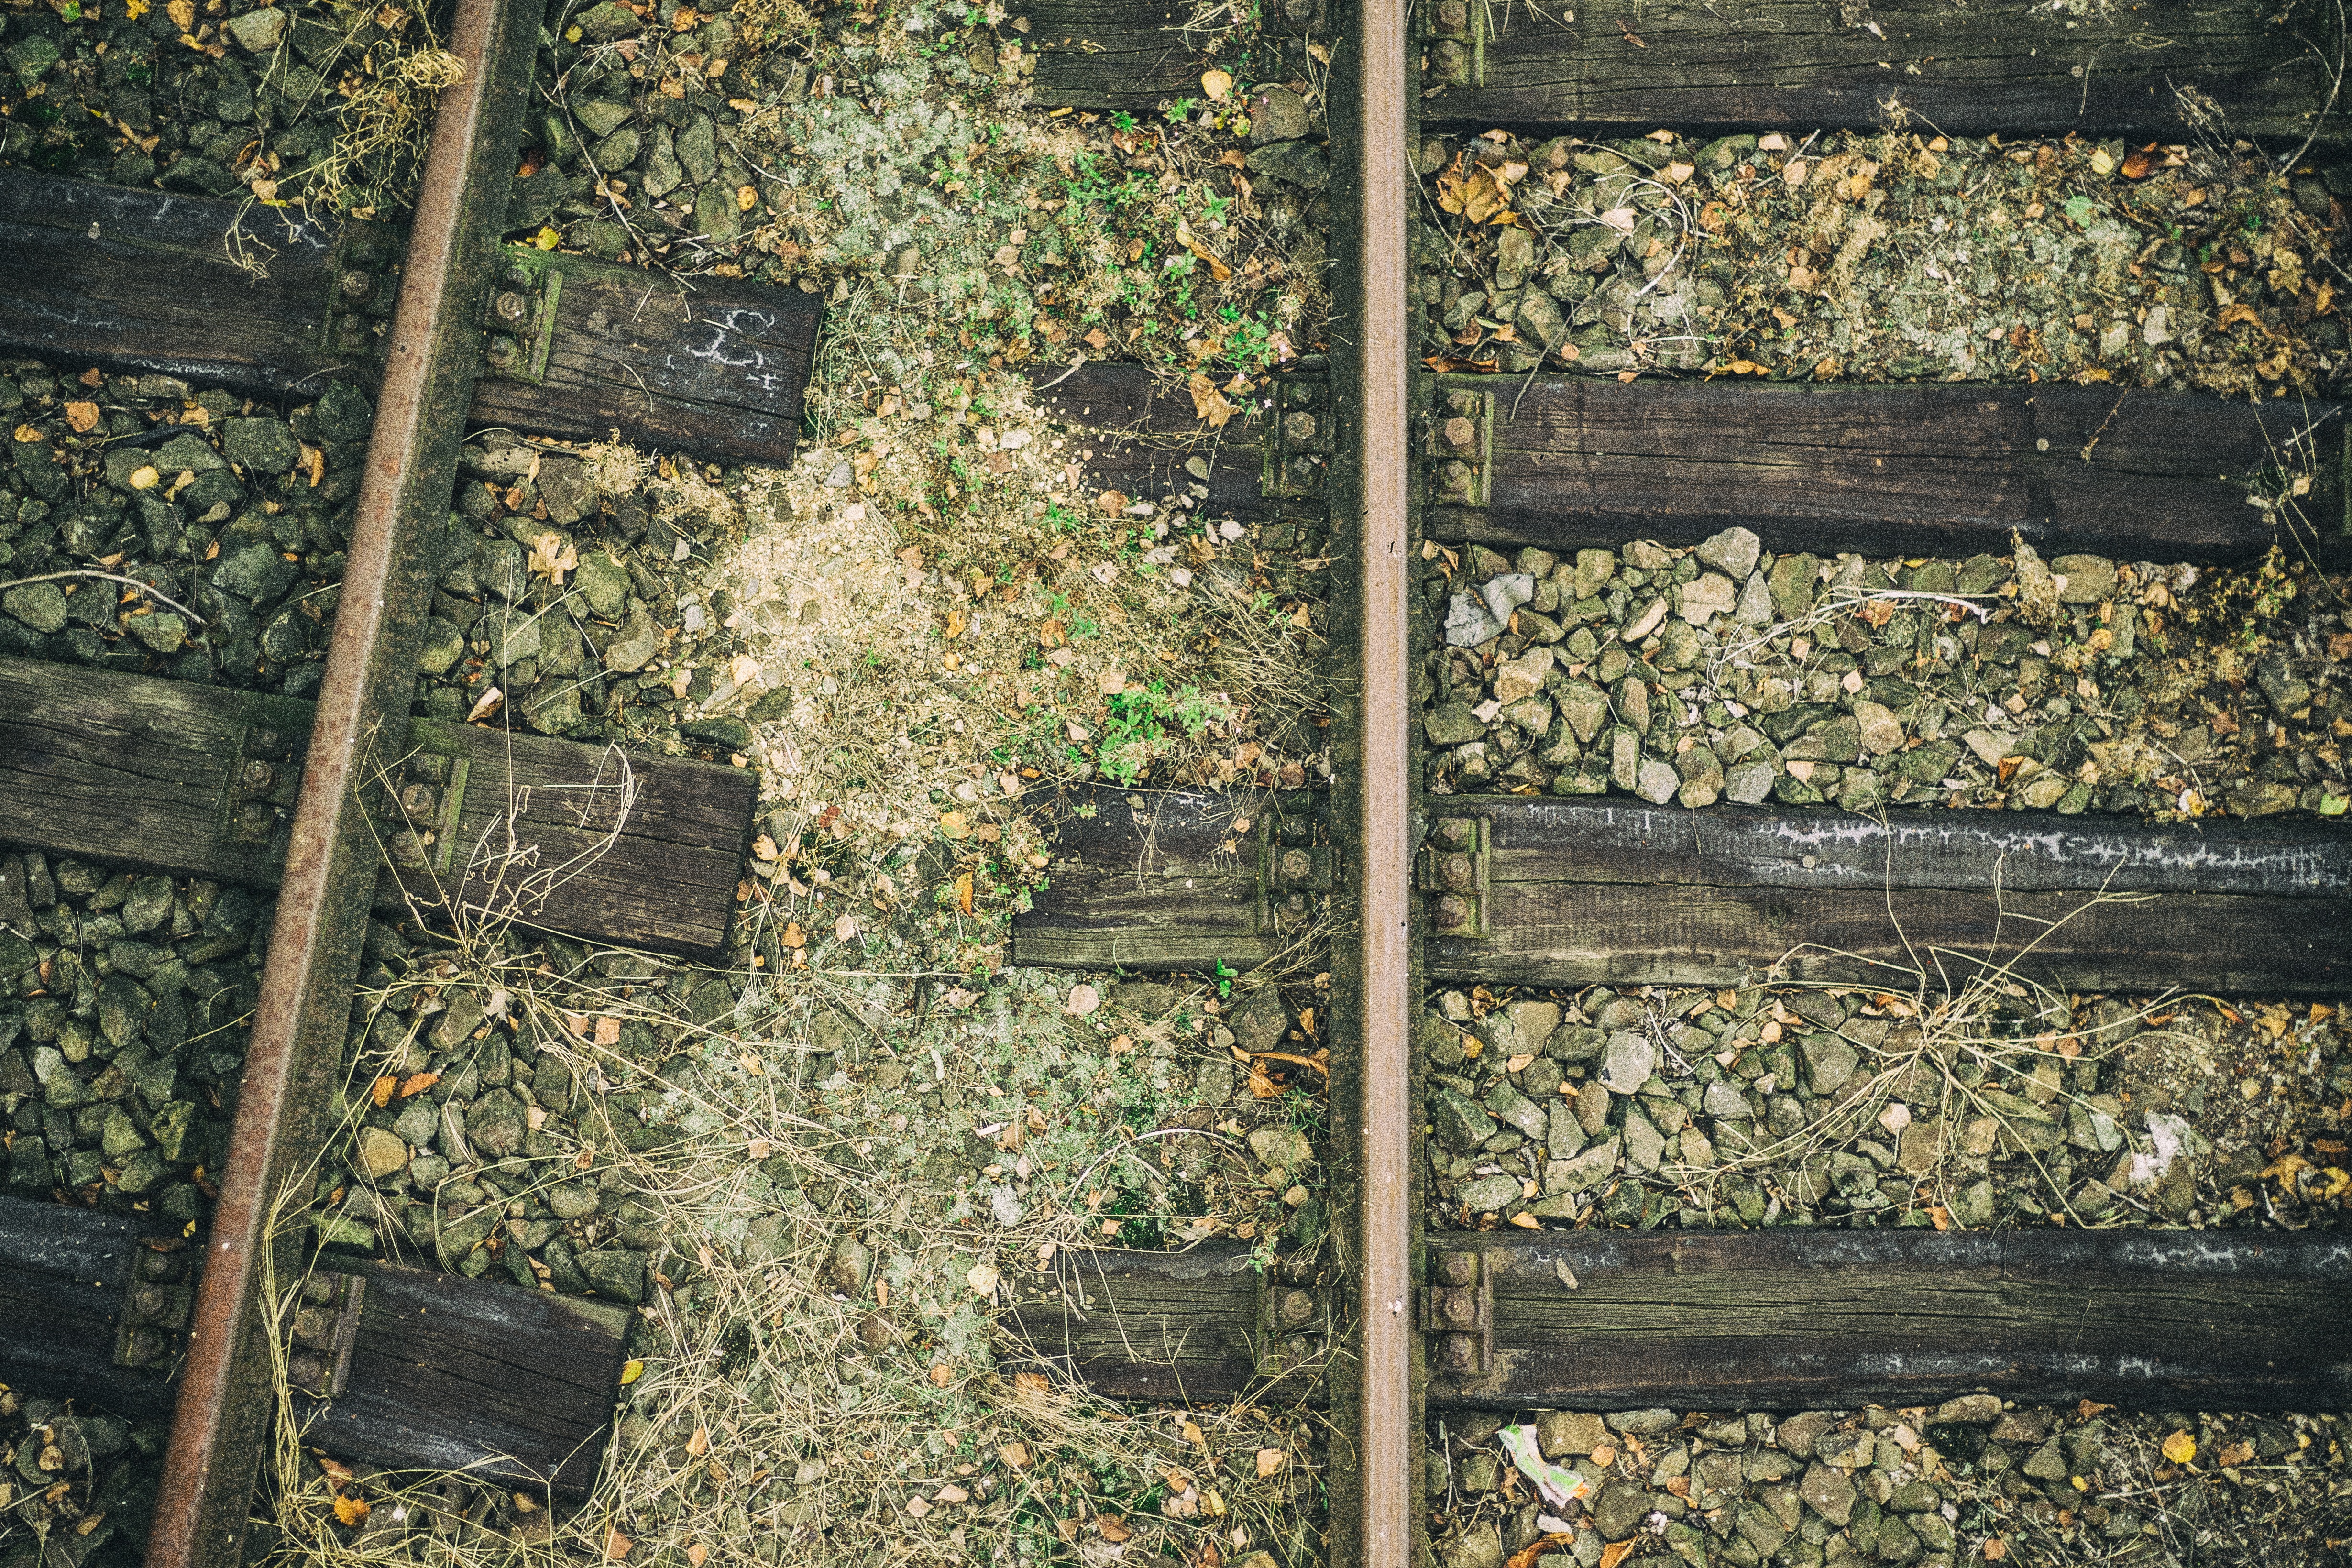
tree, nature, forest, rock, track, railway, leaf, old, pond, autumn, botany, garden, woodland